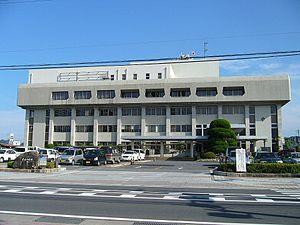
Rittō est une ville située dans la préfecture de Shiga, au Japon.